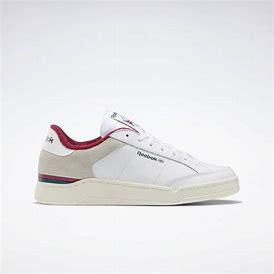
Brand: Reebok
Model: Ad Court